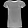
Label: T - shirt / top